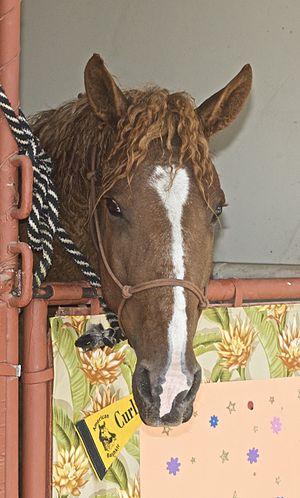
Le Curly, officiellement North American Curly Horse et anciennement American Bashkir Curly, est une race de chevaux de selle au poil bouclé, originaire des États-Unis. Ses origines ne sont pas connues mais sa présence est constatée aux États-Unis à partir des années 1800. La sélection de la race débute à la fin du XIXᵉ siècle, dans le Nevada. En raison du très faible effectif originel, les premiers chevaux Curly ont été croisés avec d'autres races, ce qui en fait un cheval à la morphologie peu homogène. Le premier stud-book est créé en 1971.